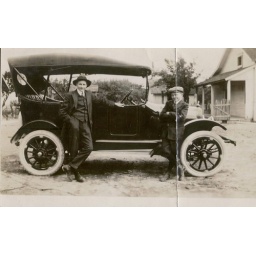
unknown boys and car near Oak Harbor OH